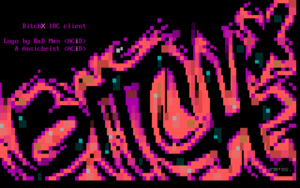
BitchX est un client IRC populaire disponible sur la plupart des plateformes UNIX ou apparentées. Logiciel libre sous licence BSD, BitchX est une application console. Une interface graphique, développée avec la bibliothèque GTK, est également disponible.